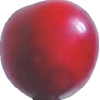
Label: cherry_wax_red